Cetaceans of the Caribbean

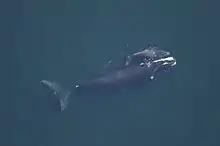
North Atlantic right whale with calf

This Critically Endangered species has a population of just over 350 individuals in the north-western Atlantic (a second, even scarcer, population is situated in the eastern Atlantic). Although the North Atlantic right whale spends most of its time outside of the Caribbean zone, it uses the eastern coastlines of Georgia and Florida, at the northern periphery of the Caribbean region, for its breeding sites. However, there have been several sightings in the Gulf of Mexico, indicating the potential historical presence of these animals further south.